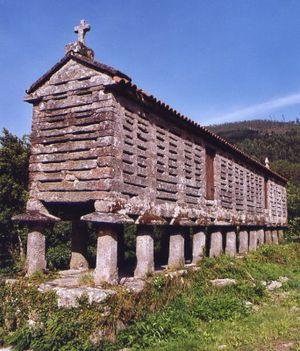
La Galice est une communauté autonome avec un statut de nation historique, située à l'extrémité nord-ouest de l'Espagne. Elle est entourée par la principauté des Asturies, la Castille-et-León, le Portugal, l'océan Atlantique et la mer Cantabrique. Elle recouvre une superficie de 29 574 km² et sa population est estimée à 2 765 940 habitants en 2013.
Le grenier est un local hors-sol destiné au stockage du grain. Il peut être intégré à un bâtiment, ou constituer une petite construction indépendante et subsistent généralement à la bordure des fleuves.